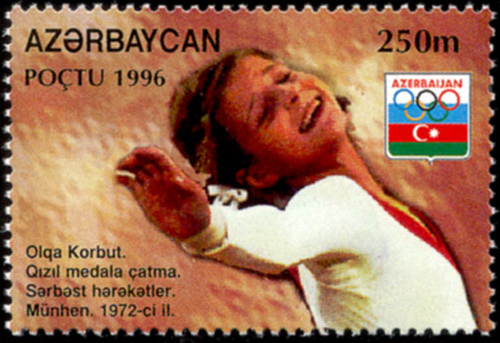
โวลฆา โกร์บุต

ไฟล์:Olga_Korbut_on_a_Stamp_of_Azerbaijan_386.jpg|thumb|โวลฆา โกร์บุต บนแสตมป์
โวลฆา วาเลียญชีเนานา โกร์บุต (; เกิดเมื่อวันที่ 16 พฤษภาคม ค.ศ. 1955) เป็นนักยิมนาสติกชาวเบลารุสที่เกิดในสหภาพโซเวียต เคยได้รับรางวัลเหรียญทอง 4 เหรียญ และเหรียญเงิน 2 เหรียญ จากการแข่งขันโอลิมปิกฤดูร้อน ที่เธอแข่งขันในปี โอลิมปิกฤดูร้อน 1972|ค.ศ. 1972 และ โอลิมปิกฤดูร้อน 1976|1976 ให้กับทีมชาติสหภาพโซเวียต
หมวดหมู่:นักยิมนาสติกชาวโซเวียต
หมวดหมู่:นักกีฬาสหภาพโซเวียตที่ได้เหรียญทองโอลิมปิก
หมวดหมู่:นักกีฬาสหภาพโซเวียตที่ได้เหรียญเงินโอลิมปิก
หมวดหมู่:นักกีฬาโอลิมปิกทีมชาติสหภาพโซเวียต
หมวดหมู่:ผู้เข้าแข่งขันโอลิมปิกฤดูร้อน 1972
หมวดหมู่:ผู้เข้าแข่งขันโอลิมปิกฤดูร้อน 1976
หมวดหมู่:นักยิมนาสติกสากลหญิงชาวโซเวียต